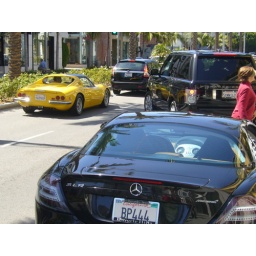
My yellow Ferrari was upstaged by some &amp;quot;by-appointment-only&amp;quot; men's clothing store owner's McLaren on Rodeo Drive.